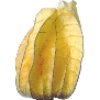
Label: Physalis with Husk 1